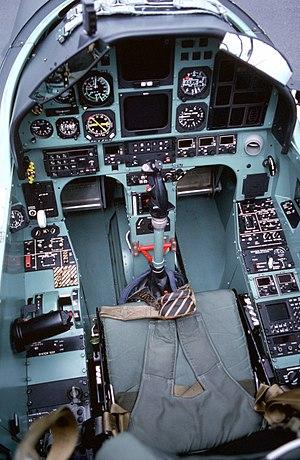
Le Pilatus PC-9 est un avion d'entraînement biplace suisse construit par Pilatus Aircraft. Son moteur est un turbopropulseur pouvant atteindre 1 150 ch et son hélice tourne à un régime maximal de 2 000 tr/min. Il a été mis en service en 1988. Bien que principalement utilisé comme avion d'entraînement, il sert également au remorquage de cible, comme plastron pour la guerre électronique, pour la formation de contrôleurs aériens avancés ou comme "agressors". Le PC-9 est aussi connu pour avoir servi de base au développement du Beechcraft T-6 Texan II.